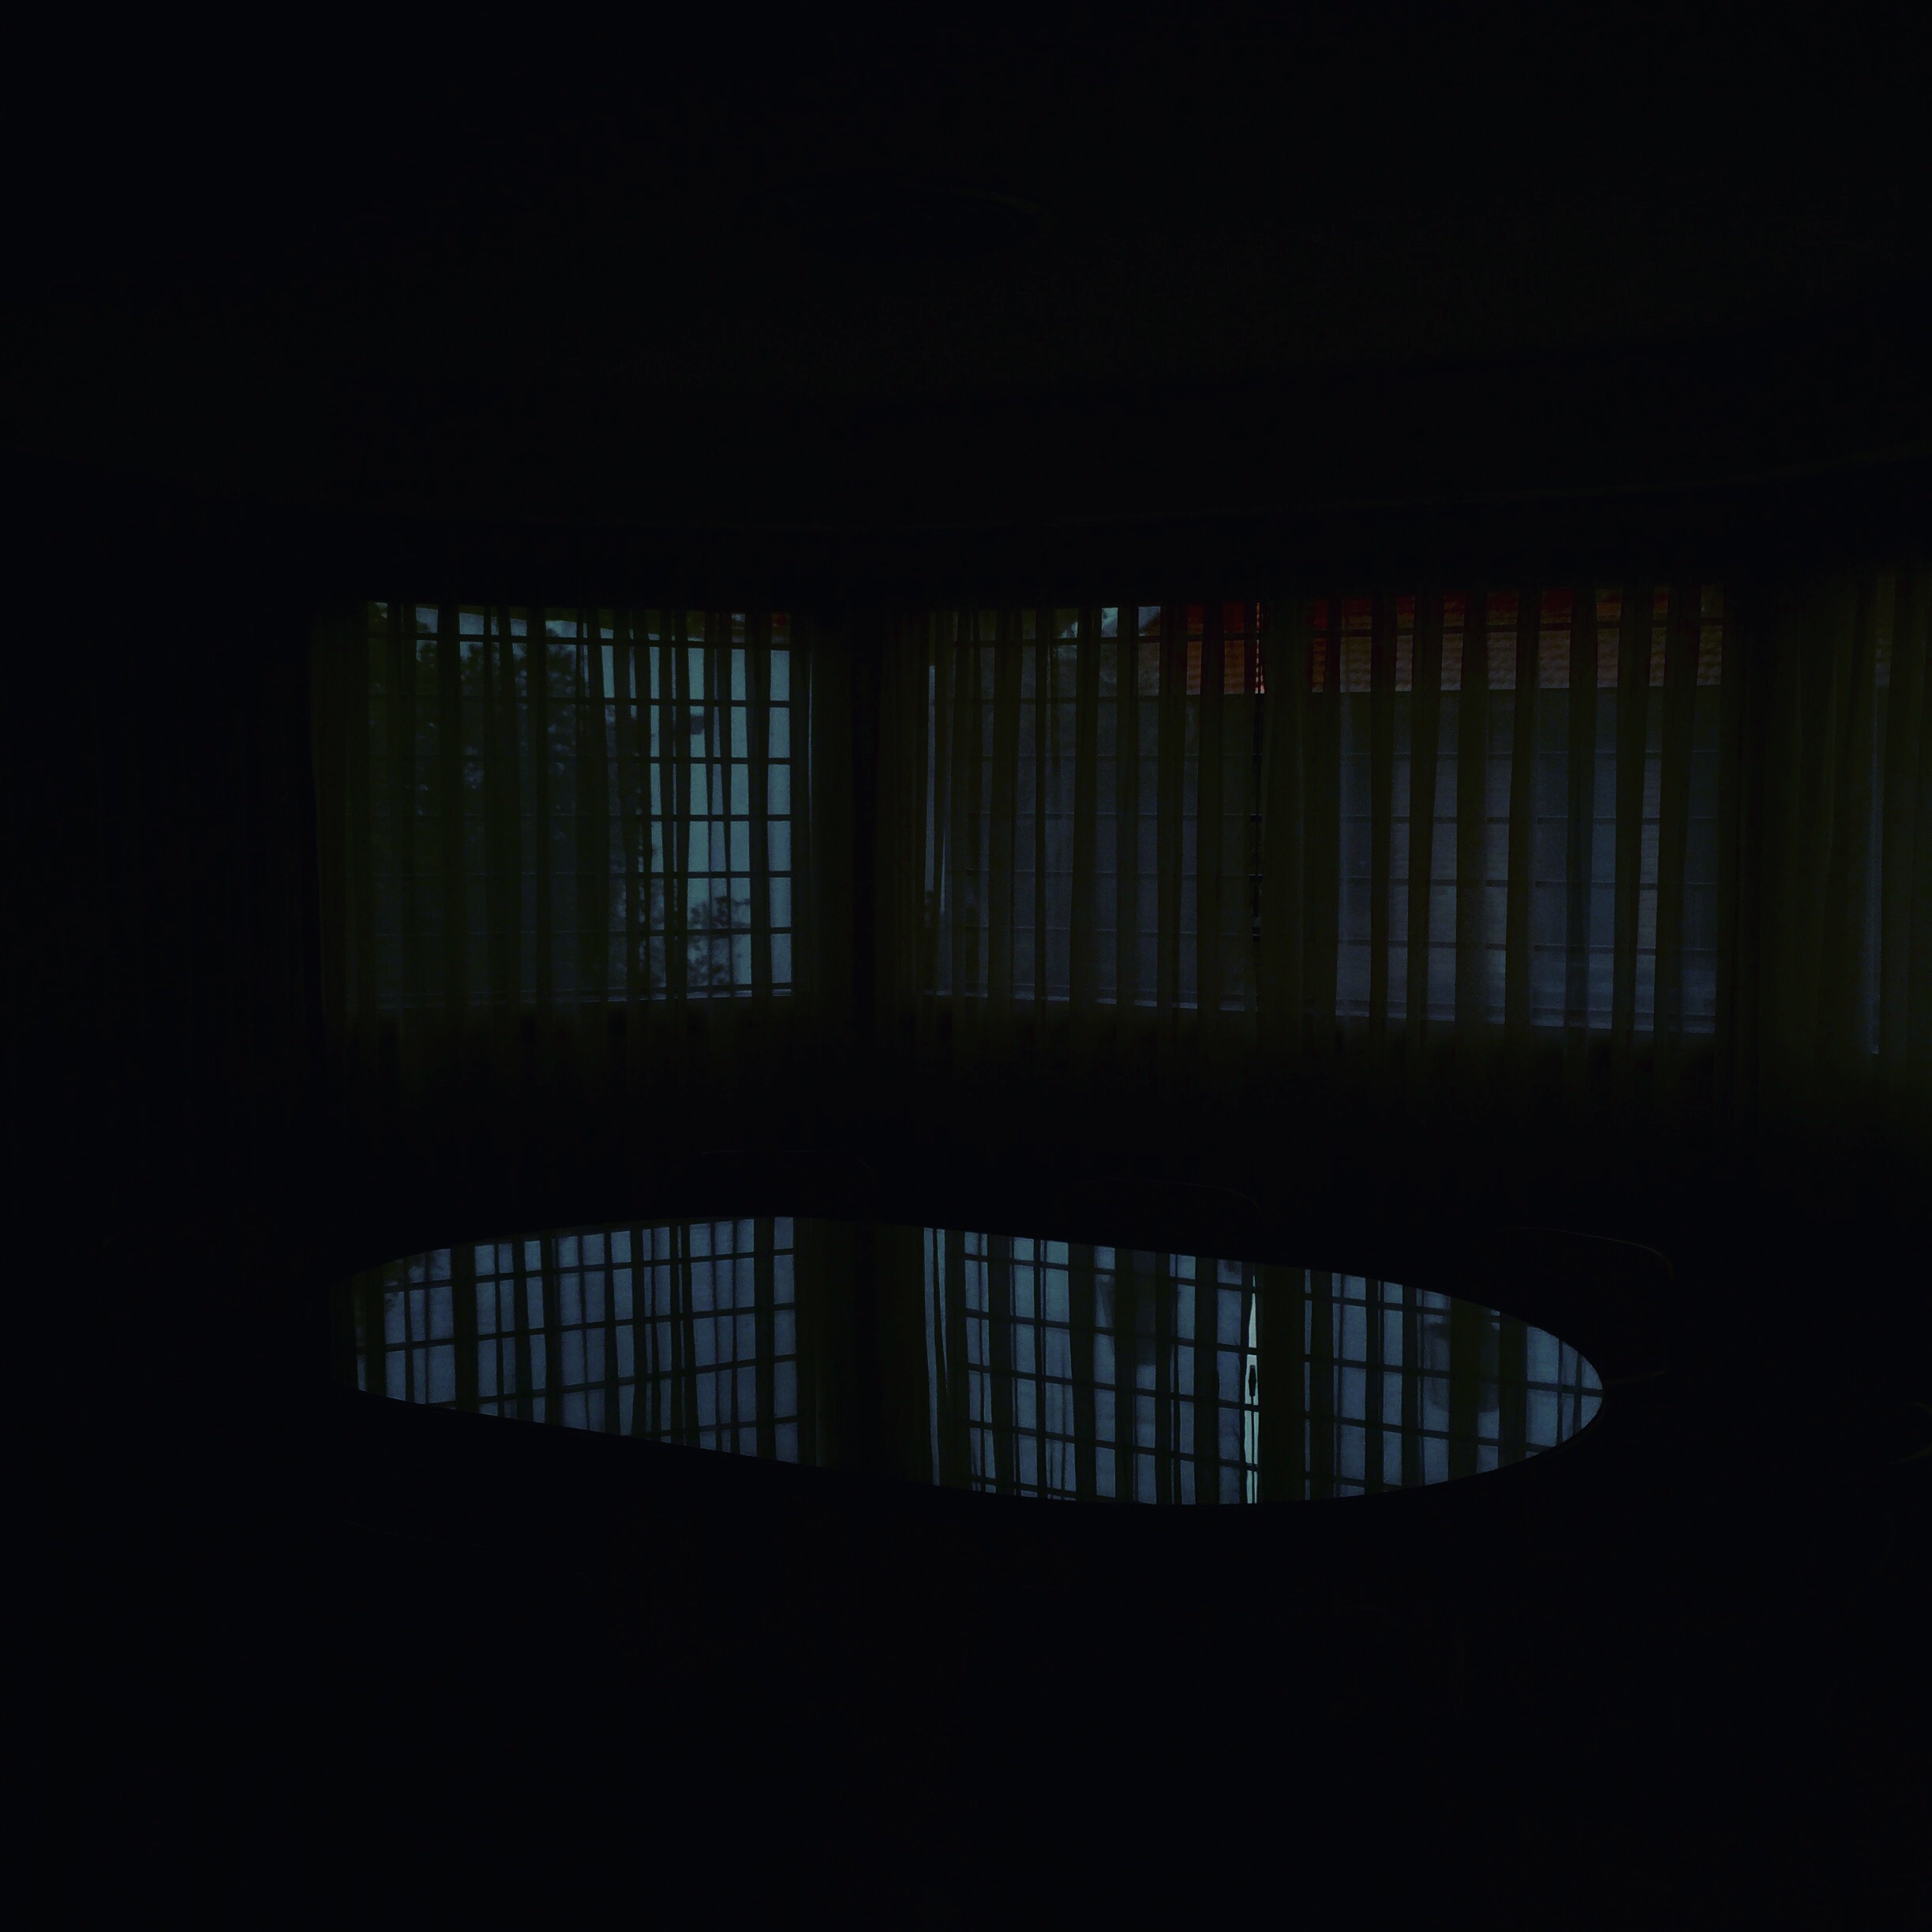
iphone, light, night, sunlight, line, reflection, darkness, black, lighting, design, symmetry, shape, iphoneography, project365, squareformat, rodrigoparedes, 160378, 160378com, www160378com, iphone6plus